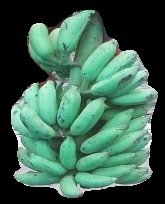
Variety: elakki-bale
Grade: grade3